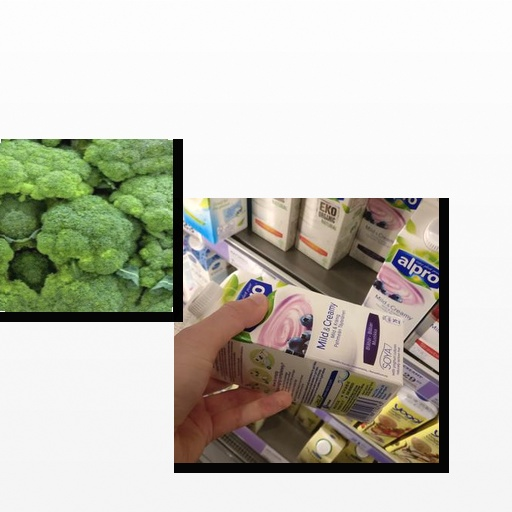
Food items: broccoli, soyghurt